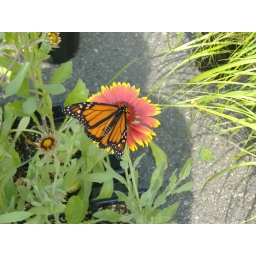
As I was leaving, I saw this butterfly fluttering around -- and I snapped this without my glasses -- a wild shot.